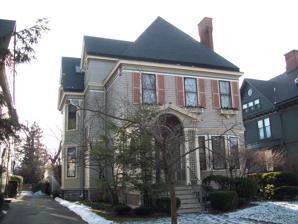
Building: Edgar W. Howell House
Country: United States of America
Year built: 1889
Historic house in New York, United States United States historic place Edgar W. Howell House U.S. National Register of Historic Places U.S. Historic district Contributing property Edgar W. Howell House, December 2009 Show map of New York Show map of the United States Location 52 Lexington Ave., Buffalo, New York Coordinates 42°54′46″N 78°52′21″W / 42.91278°N 78.87250°W / 42.91278; -78.87250 Area 0.2 acres (0.081 ha) Built 1889 Architectural style Late Victorian, Free Classic; Eclectic NRHP reference No. 07001203 Added to NRHP November 15, 2007 Edgar W. Howell House is a historic home located at Buffalo , Erie County, New York . It was built about 1889, and is a 2 + 1 ⁄ 2 -story Late Victorian style frame dwelling with eclectic design elements.  The three bay dwelling has a hipped roof and decorative entrance porch. It was listed on the National Register of Historic Places in 2007. It is located in the Elmwood Historic District–East . References